Alaverdi, Armenia

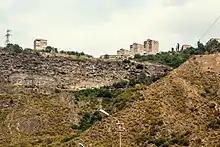
Soviet-era buildings

In May 1918, Lori became part of the newly formed Republic of Armenia. In late 1918, Armenia and Georgia fought a border war over Lori. In January 1919, the Lori neutral zone was established by the British forces. Following Armenia's sovietization in December 1920, Lori -including Manes- was finally incorporated into Soviet Armenia on 11 February 1921.